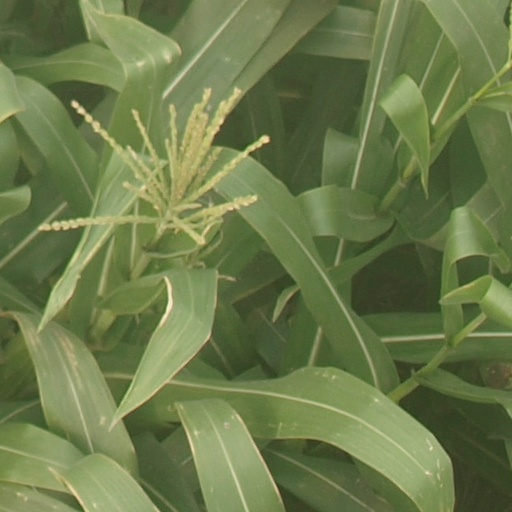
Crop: maize; corn